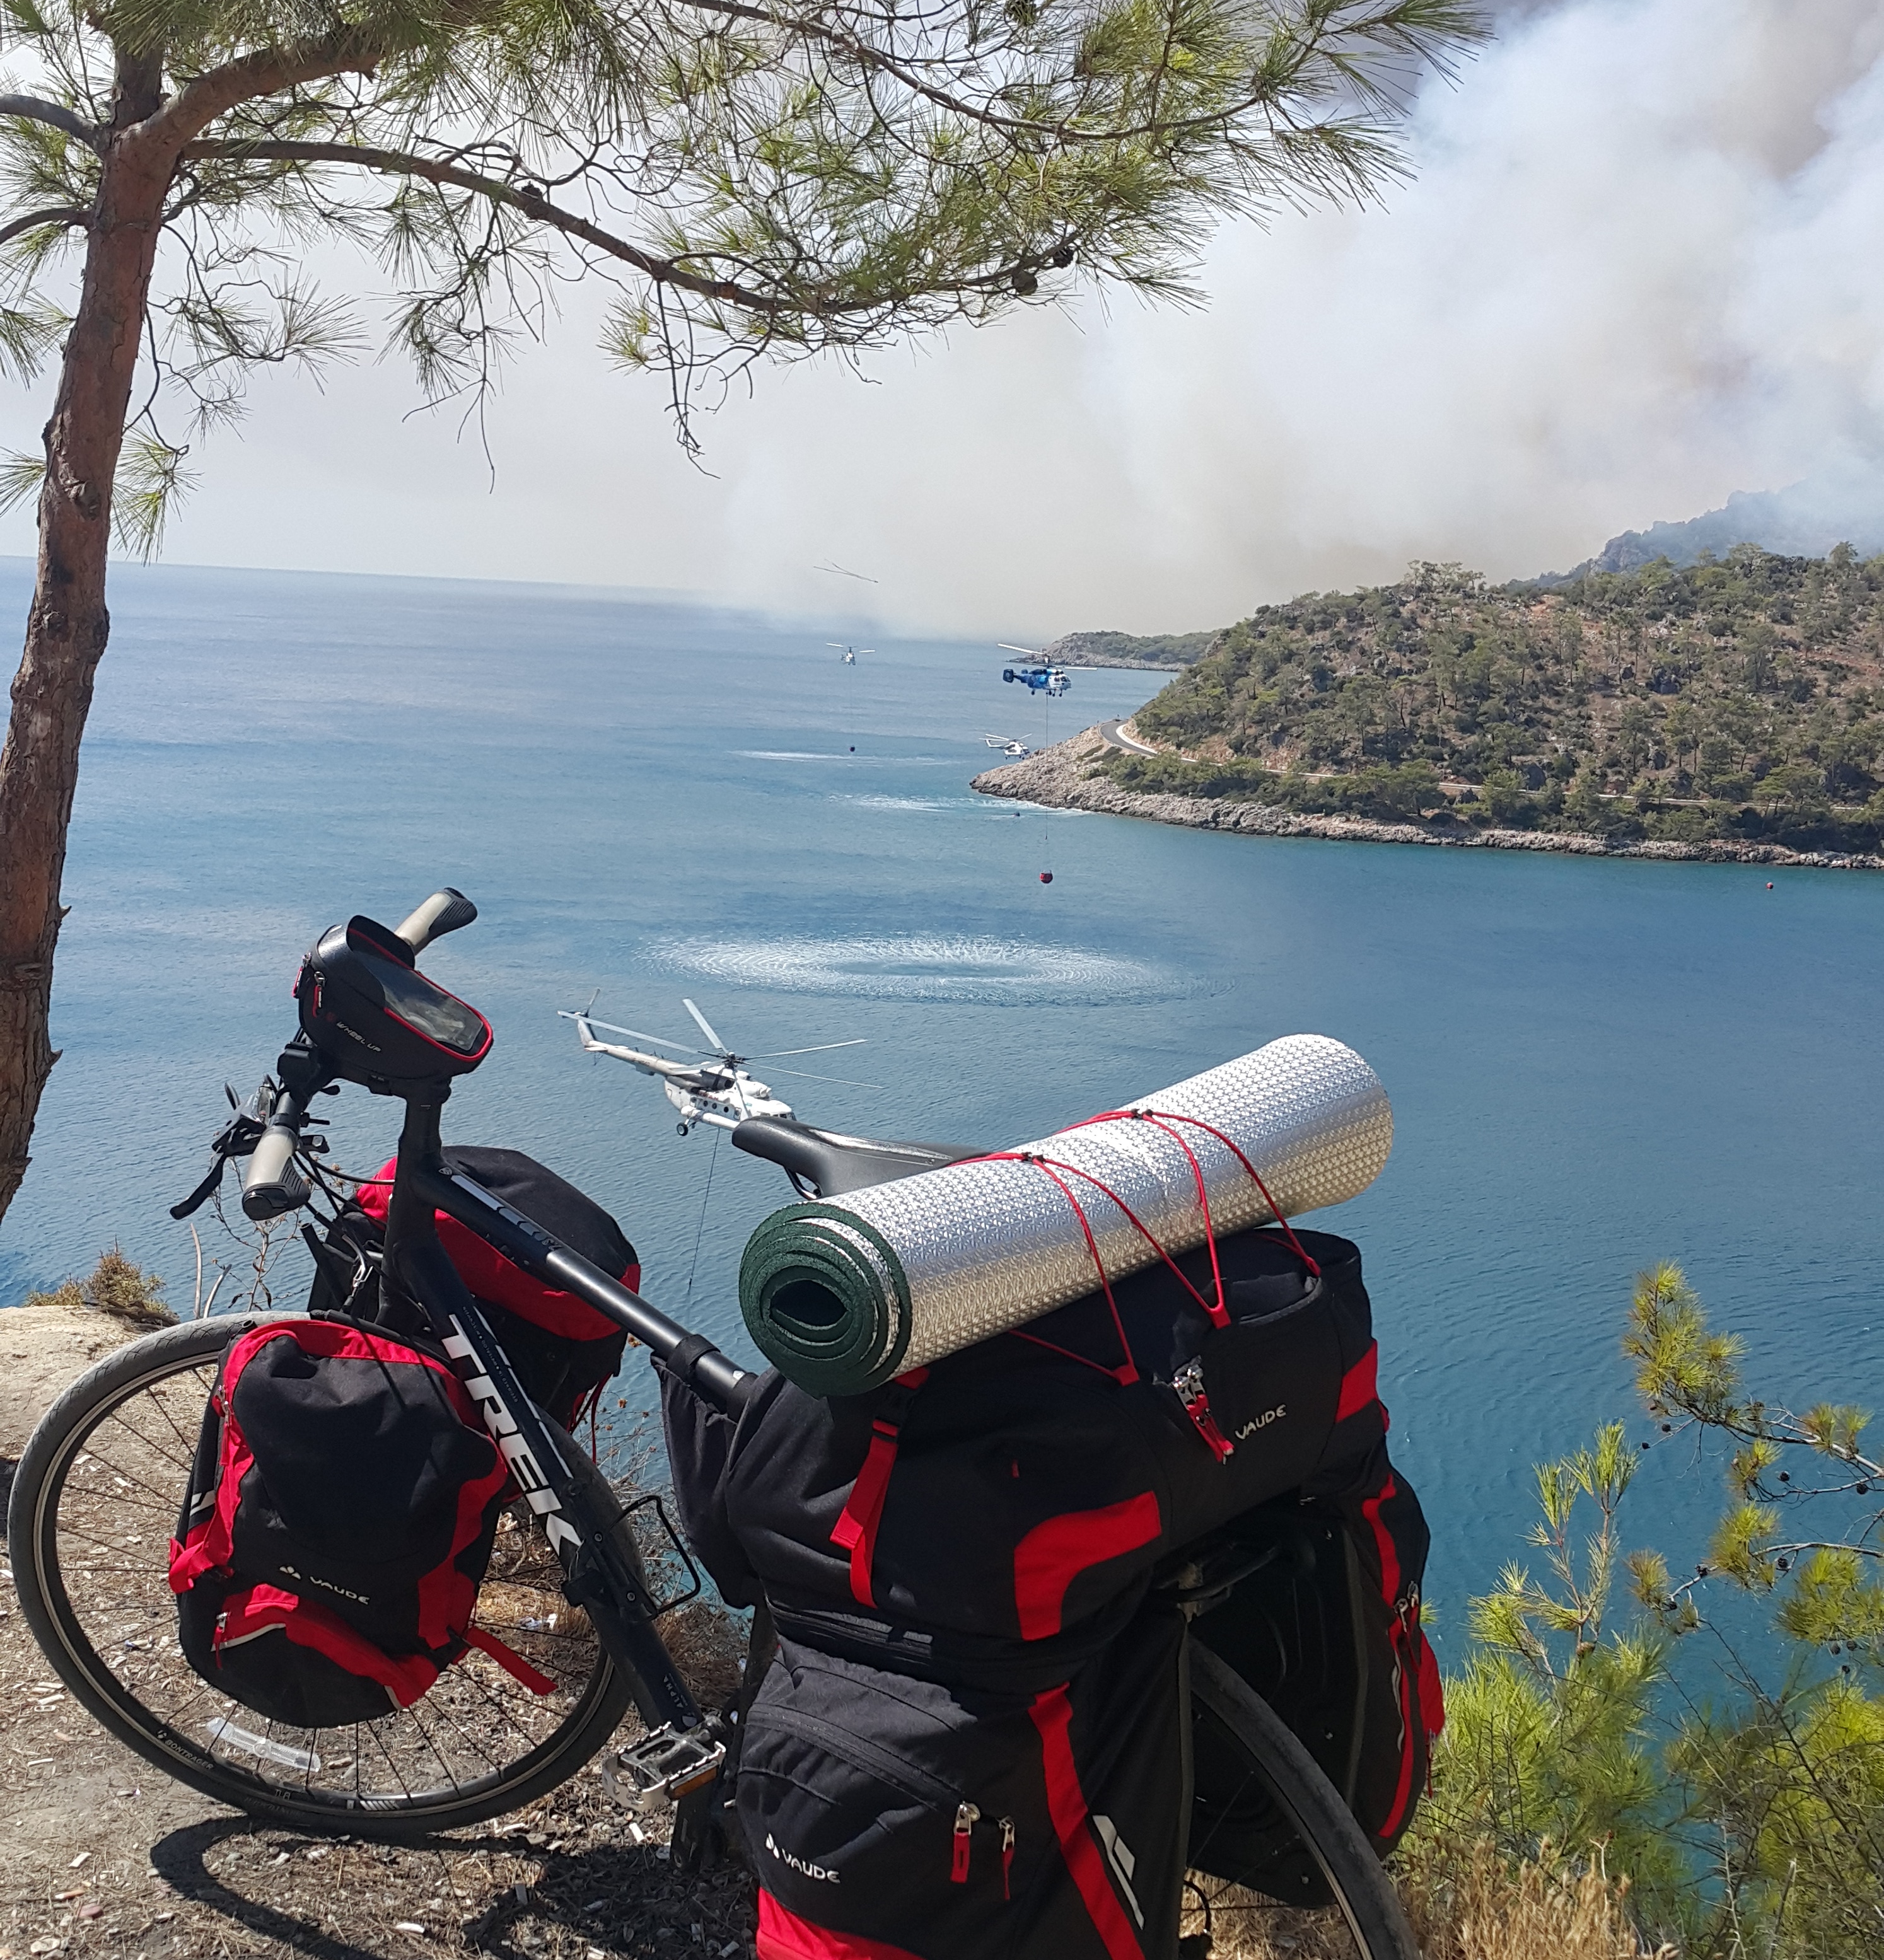
bicycle, vehicle, adventure, cycling, tree, recreation, mountain bike, tourism, sports equipment, lake, national park, vacation, mountain, bicycle handlebar